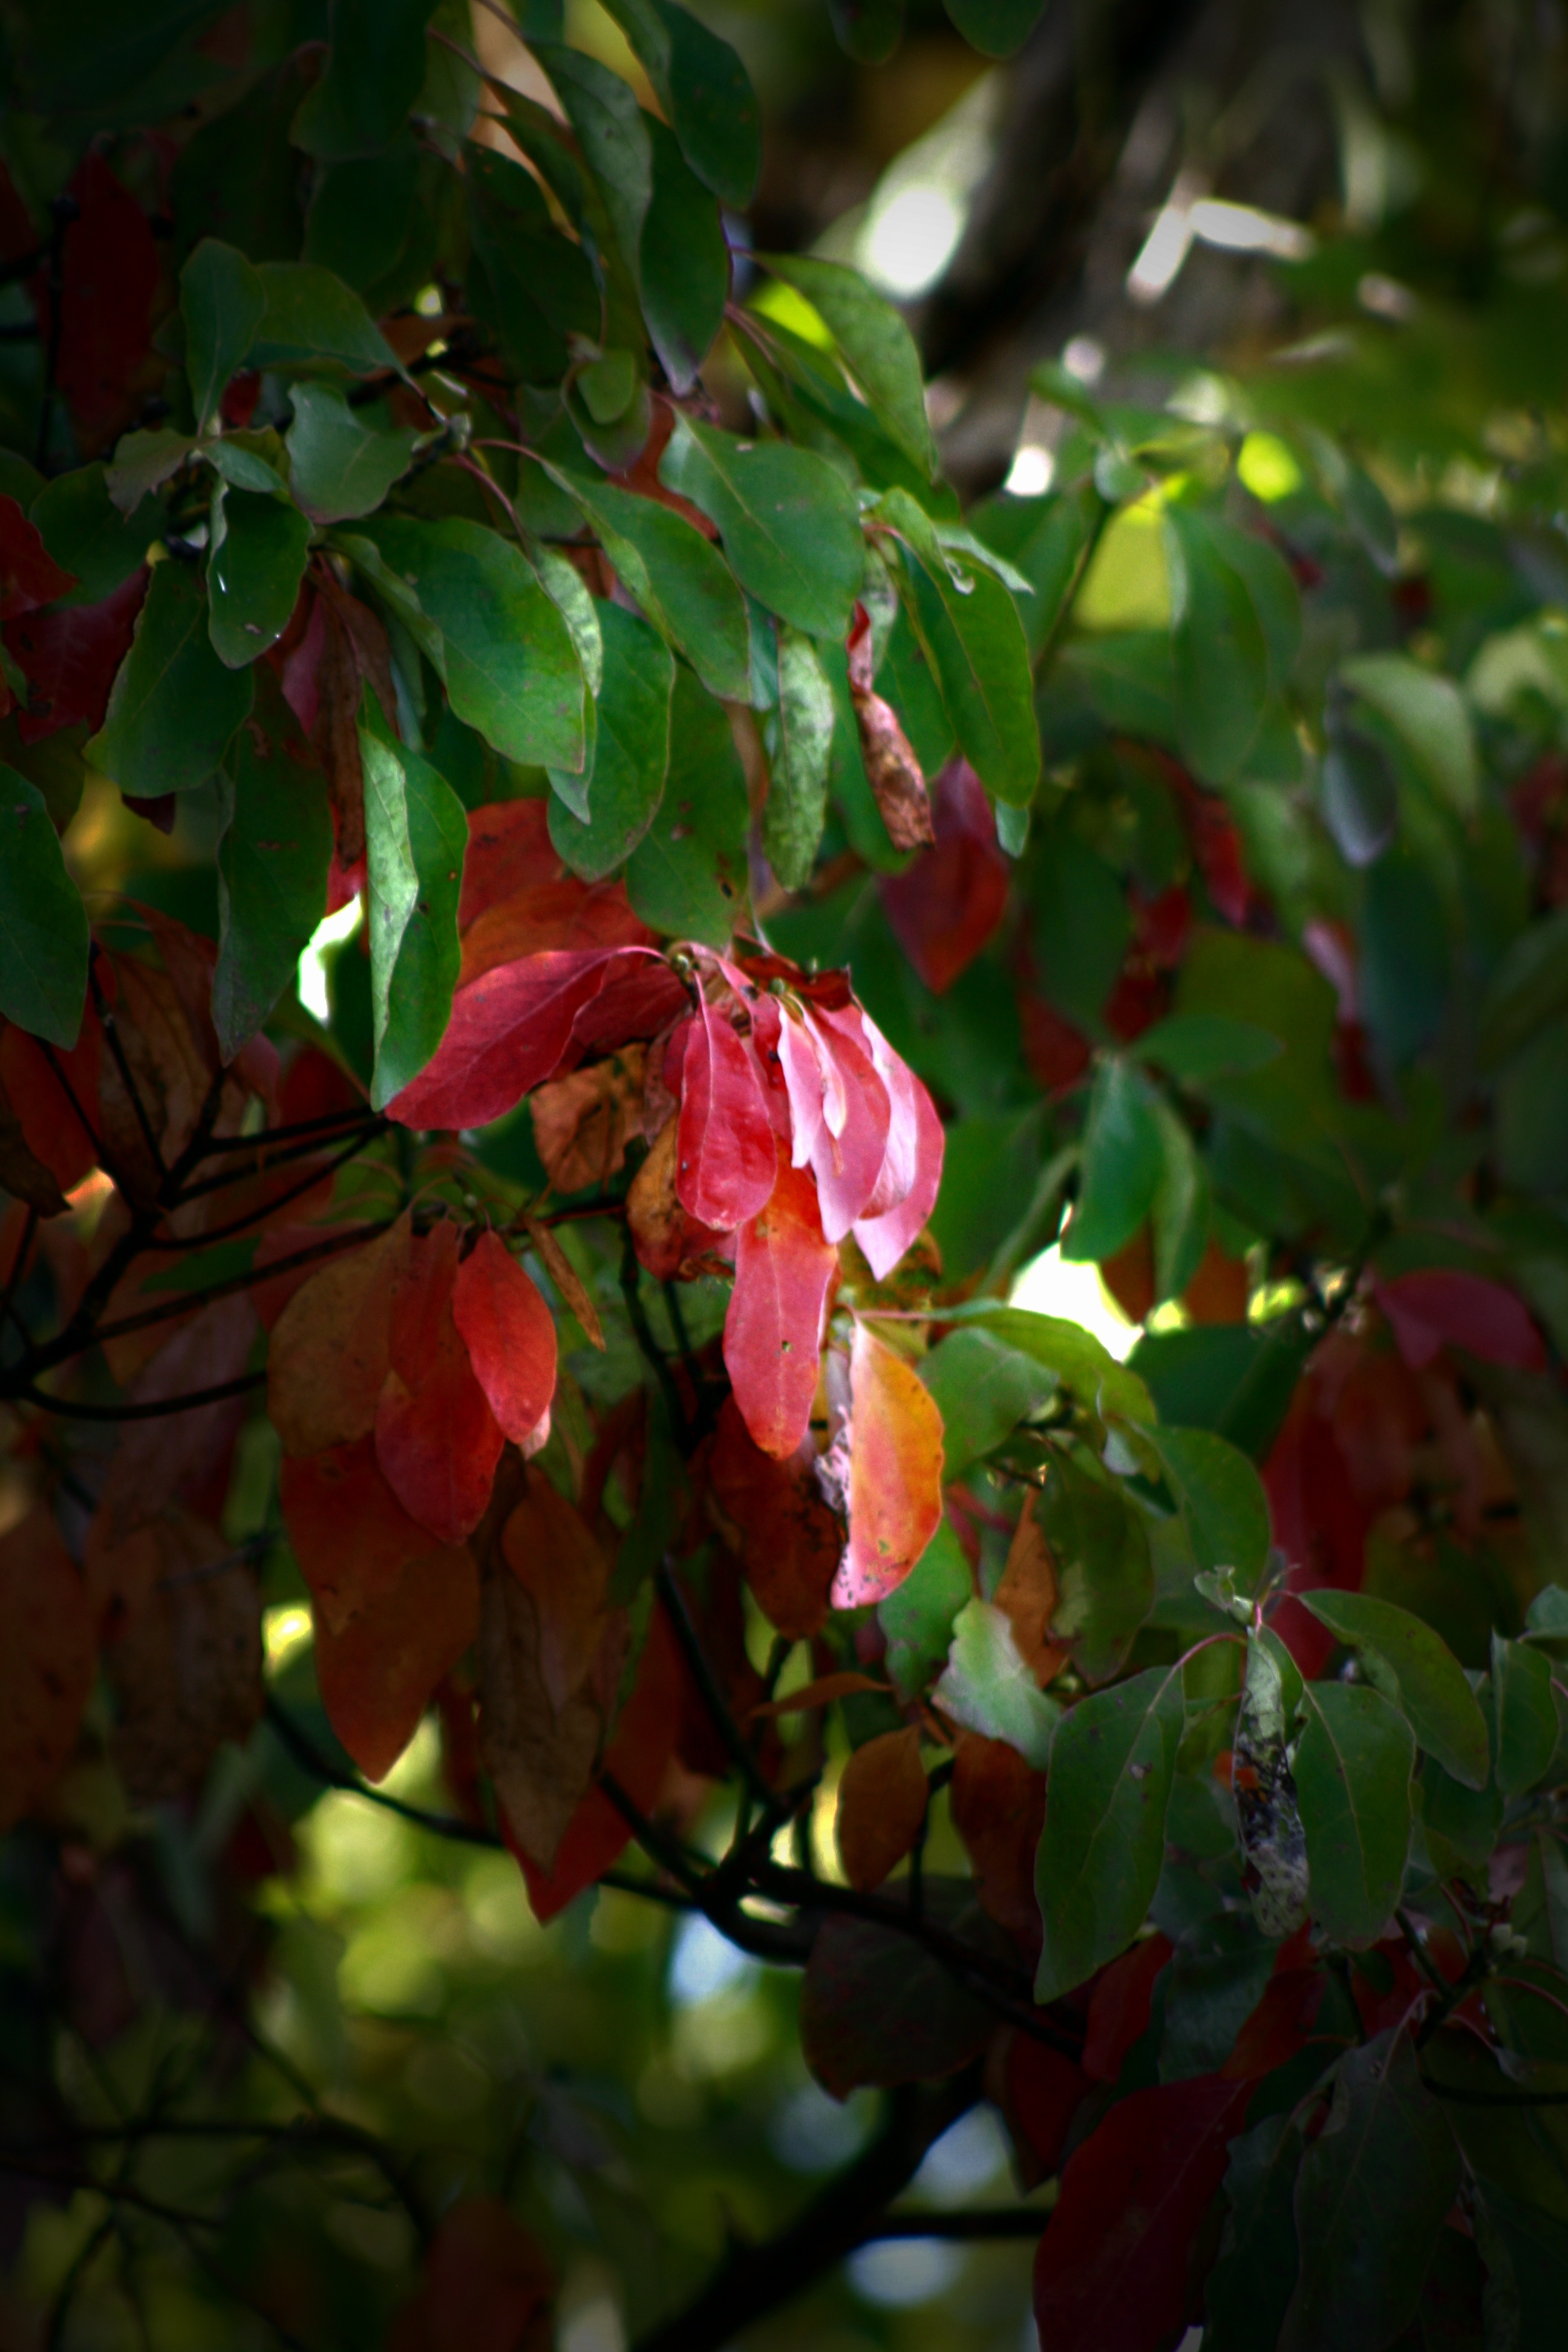
tree, nature, branch, blossom, plant, leaf, fall, flower, food, red, produce, autumn, botany, flora, shrub, autumn leaves, flowering plant, woody plant, land plant, leaves red